Fez, Morocco

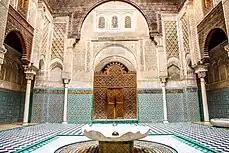
Interior facade of Al-Attarine Madrasa, showing ornate decoration

According to the 2024 national census, the population of the city of Fez was 1,256,172, which includes the municipalities of Fez proper and Méchouar Fès Jdid (New Fès). Most of the population was Moroccan, but it also included 3,832 resident foreigners. In the 2014 census, the foreigner population of Fez made up 4.2 percent of the total foreigner population of Morocco. The predominant religion in Fez is Islam. In the past the city had a large Jewish population, but as of 2001, less than 200 Jews remain.